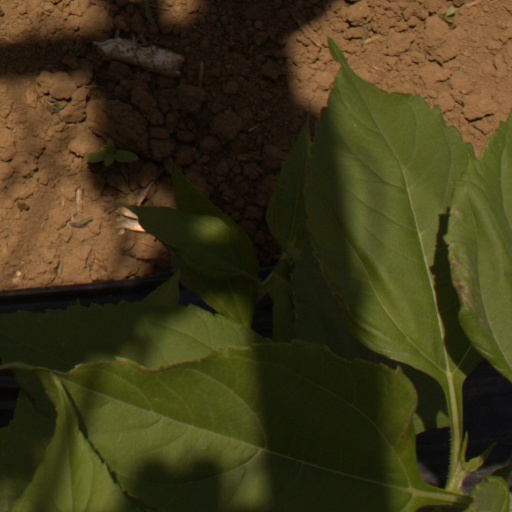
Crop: Jerusalem artichoke